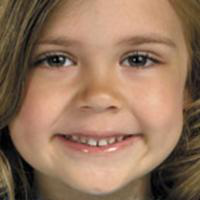
Age group: age 01-10